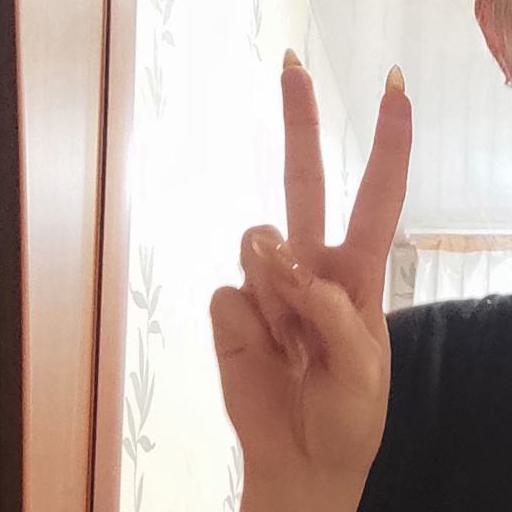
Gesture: peace